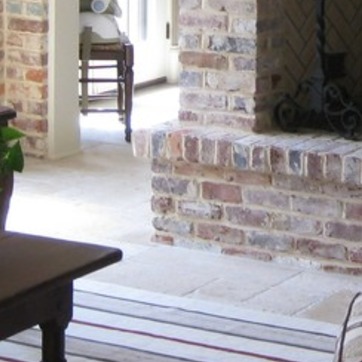
Material: brick